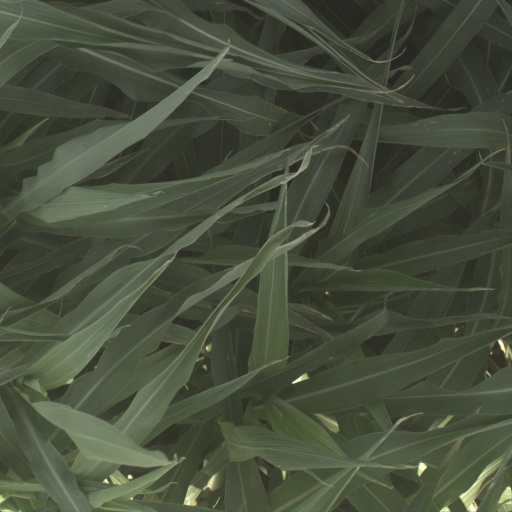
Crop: sorghum